National digital identity systems

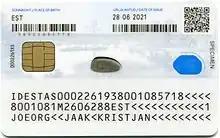
An example of an Estonian identity card from 2021

The Estonian identity card can be used by governments and some third parties for authentication.